Świeszewo, West Pomeranian Voivodeship

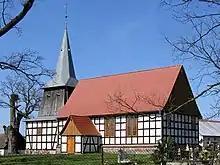
Roman Catholic Church of Black Madonna of Częstochowa in Świeszewo

Before 1637 the area was part of Duchy of Pomerania. For the history of the region, see History of Pomerania.